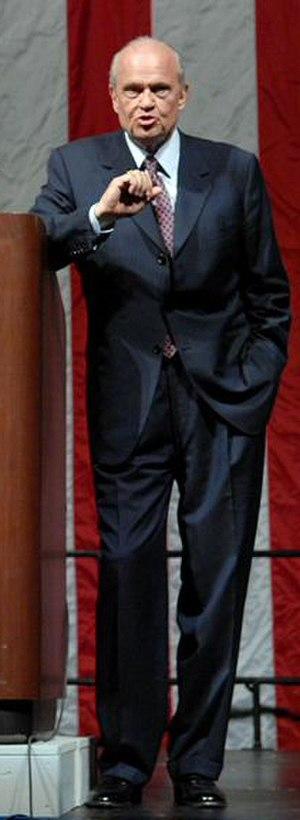
Fred Dalton Thompson, né le 19 août 1942 à Sheffield, dans l'Alabama et mort le 1ᵉʳ novembre 2015 à Nashville, dans le Tennessee, est un avocat et un acteur américain qui fut sénateur républicain du Tennessee au Congrès des États-Unis de 1994 à 2003.